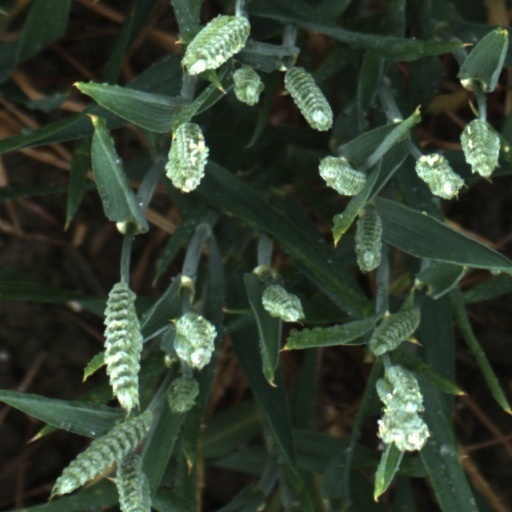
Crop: wheat